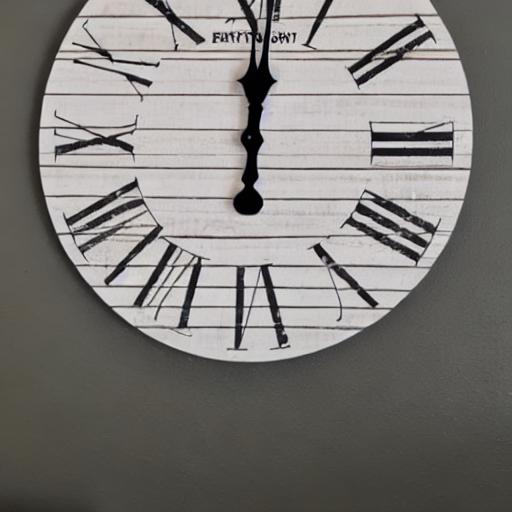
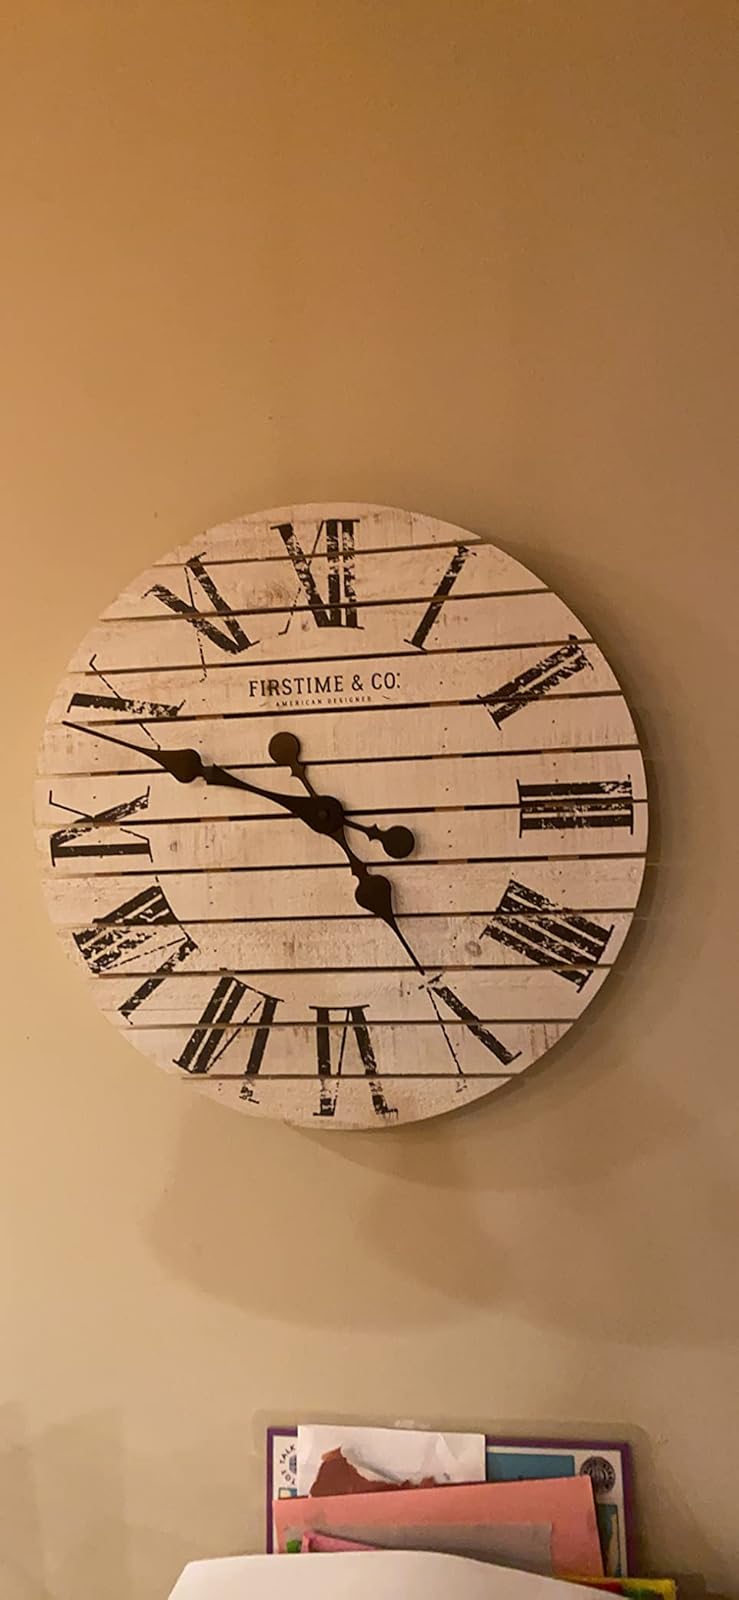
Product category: clock
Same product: no